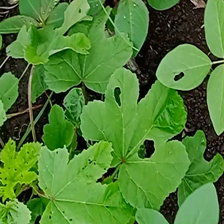
Weed species: Little_Mallow(Malva parviflora)